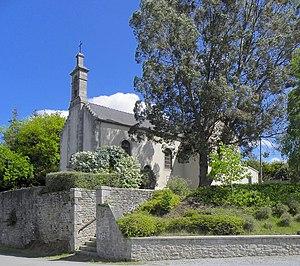
Église Saint-Barthélémy du Hinglé (22).
Le Hinglé [lə ɛ̃gle] est une commune française située dans le département des Côtes-d'Armor en région Bretagne.
La liste des églises des Côtes-d'Armor recense de la manière la plus complète possible les églises, cathédrales et basiliques situées dans le département français des Côtes-d'Armor.